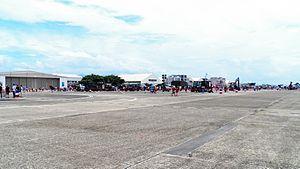
L'aéroport de Chiayi, est un aéroport commercial de Taîwan.